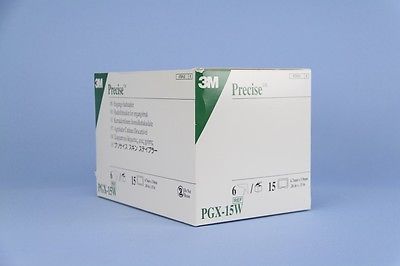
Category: stapler